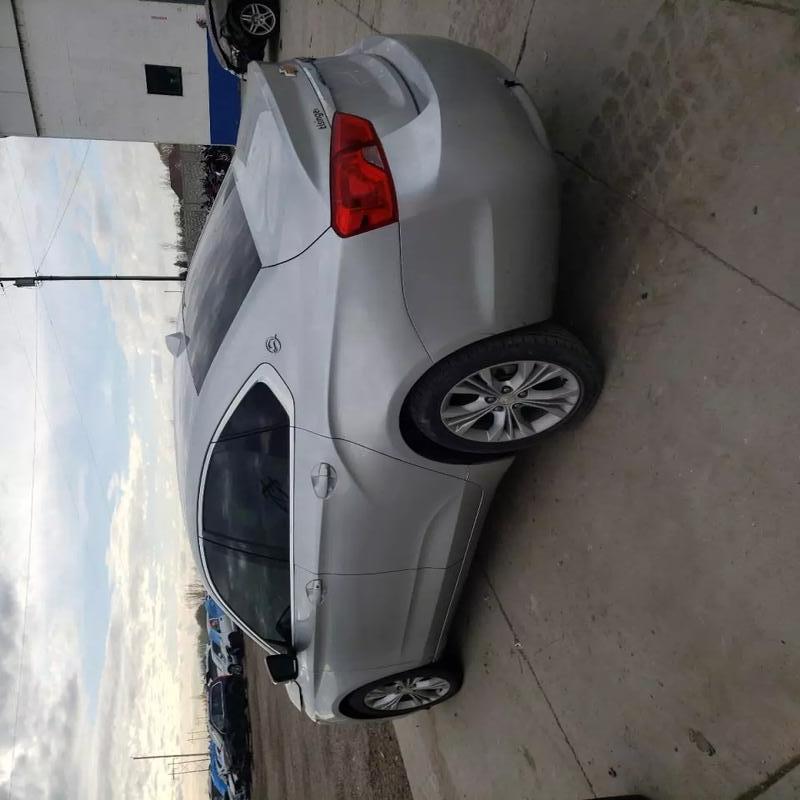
Aucun dommage détecté.
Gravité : aucun